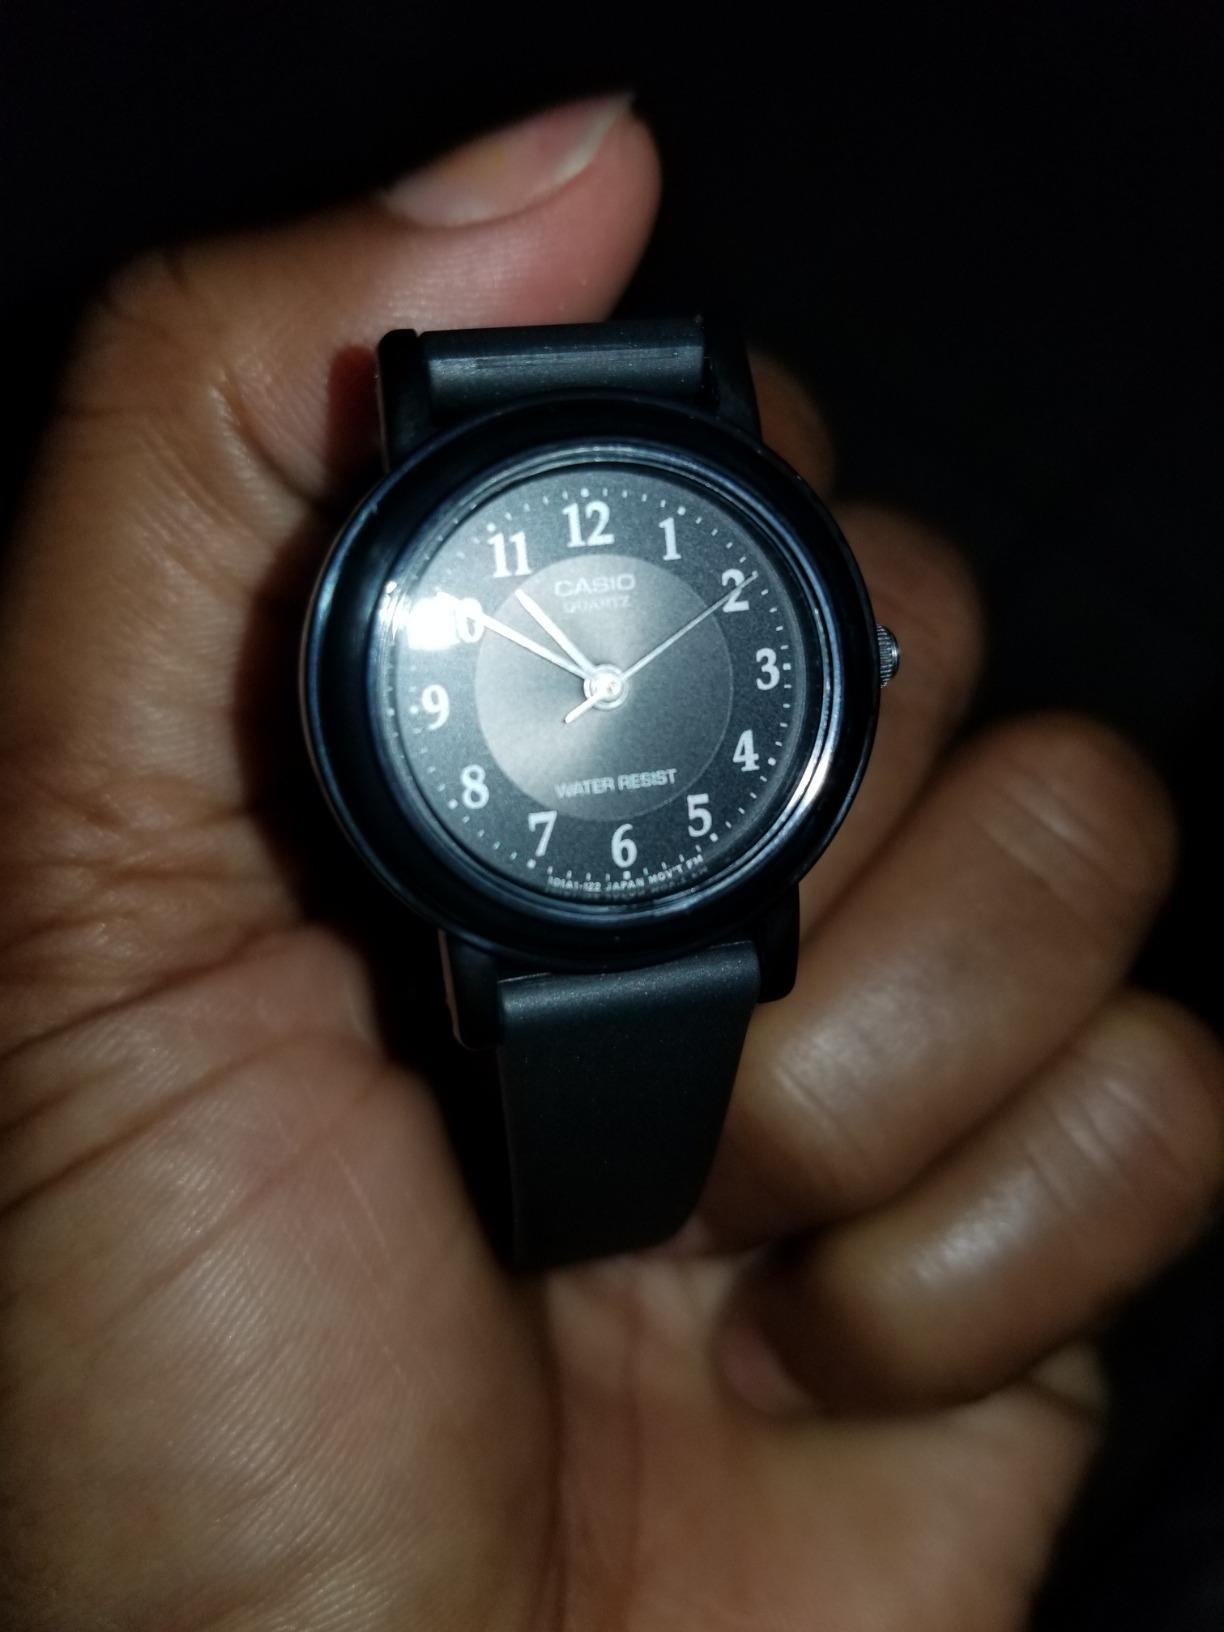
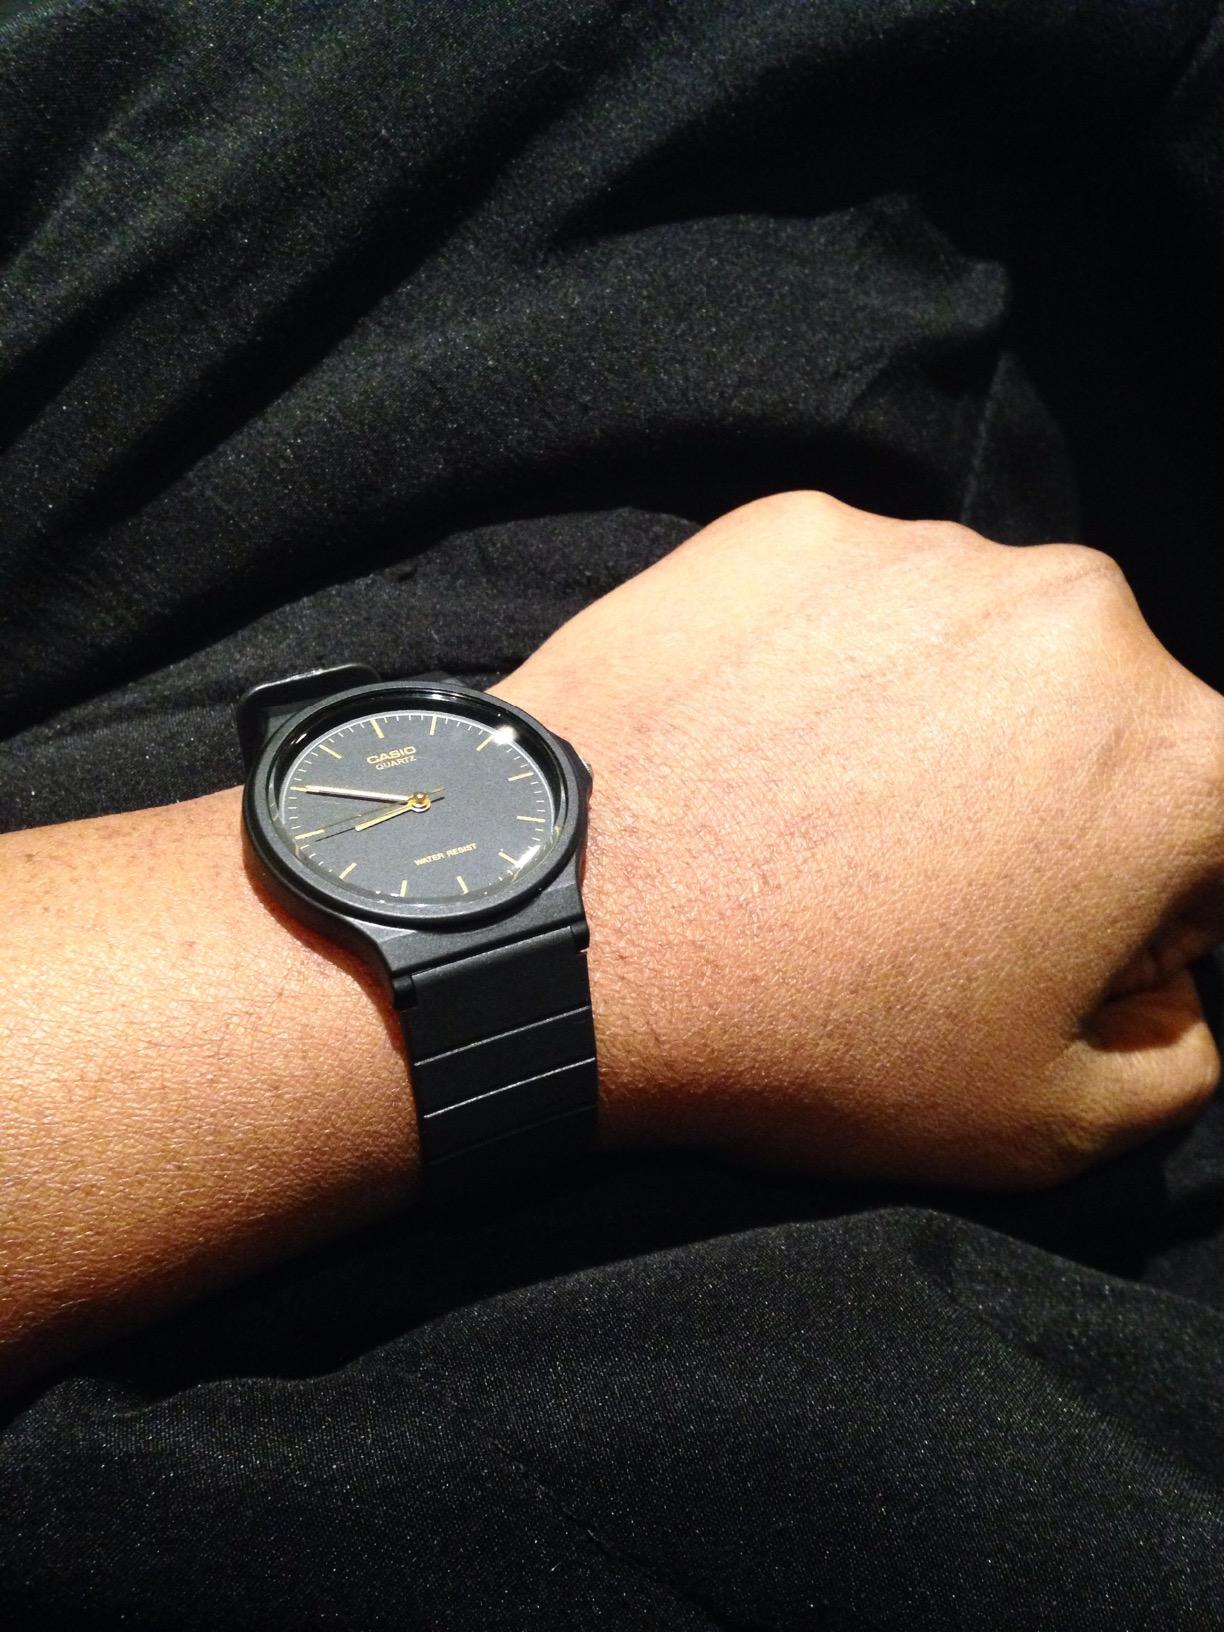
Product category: accessories_watch
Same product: no